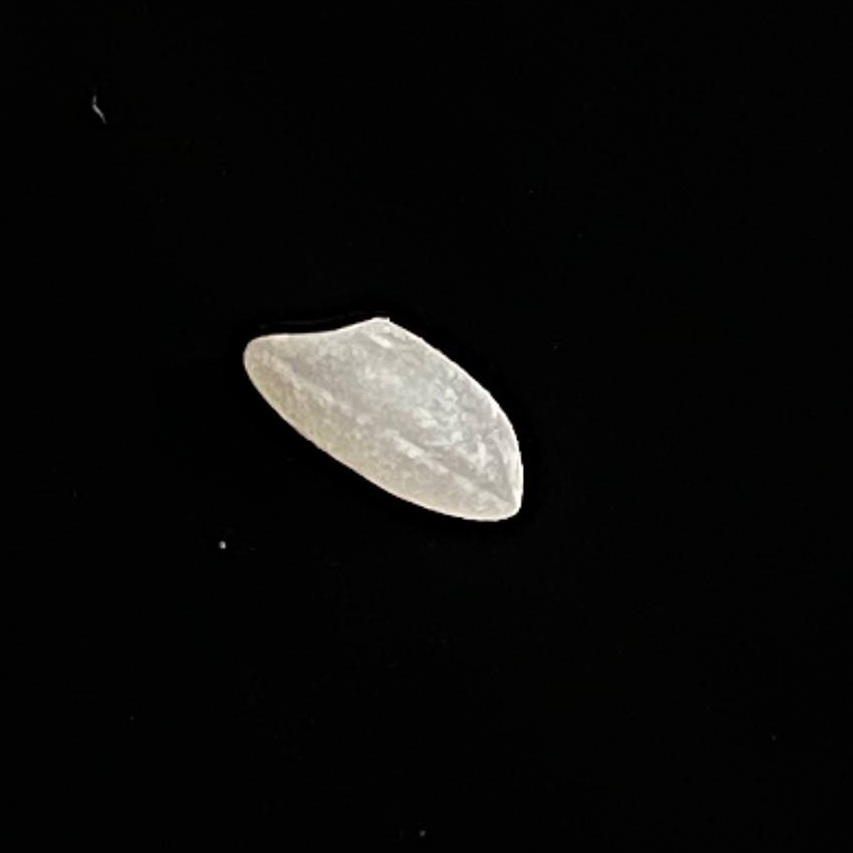
Rice variety: Chinigura_Polao